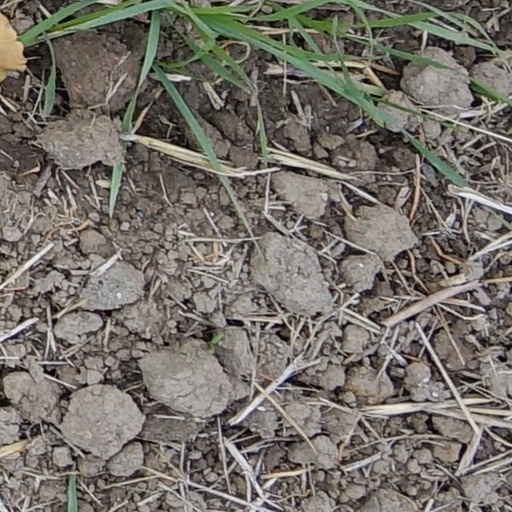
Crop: wheat